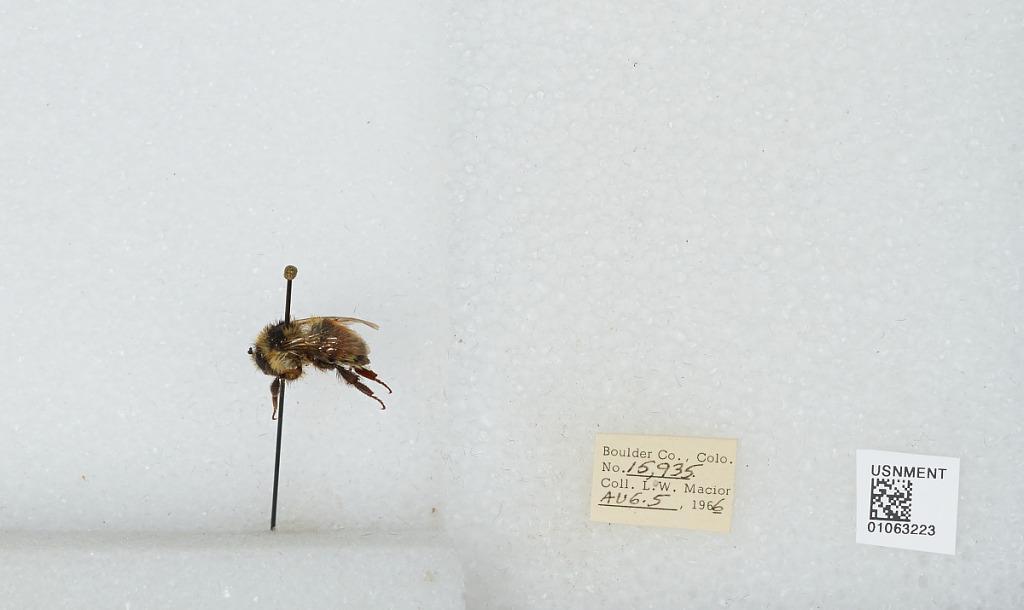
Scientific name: Bombus (Pyrobombus) bifarius Cresson
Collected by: L. Macior
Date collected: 1966-8-5
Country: United States
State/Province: Colorado
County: Boulder
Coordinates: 40.0017, -105.308